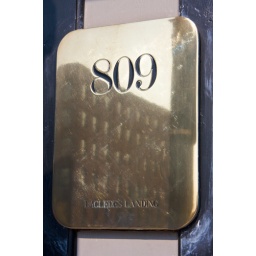
I loved the reflection of the old building across the street in this address plaque.